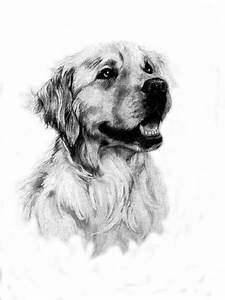
Label: cane